Worzel Gummidge (TV series)

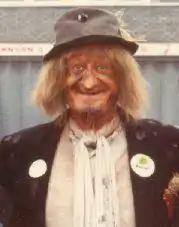
Jon Pertwee as Worzel Gummidge in 1982

In 1978, a television adaptation of "Worzel Gummidge" was produced by ITV station Southern Television for transmission on the ITV network. It was written by Keith Waterhouse and Willis Hall, and starred former "Doctor Who" actor Jon Pertwee as Worzel and Una Stubbs as Aunt Sally, a life-size fairground doll and the object of Worzel's affection. This was a significant change from the original books, where Aunt Sally is Worzel's aunt, and Worzel is married to Earthy Mangold, a character who does not appear in the series. The Crowman, who made Worzel and some of his other scarecrow friends, is played by Geoffrey Bayldon, who is better known for playing the title role in the show "Catweazle". Regular and occasional guest appearances were made by well-known TV actors of the time, including Barbara Windsor, Billy Connolly, Bill Maynard, Joan Sims, John Le Mesurier, Jimmy Jewel, Lorraine Chase, Bernard Cribbins, Connie Booth, Thorley Walters, Jonathan Cecil, David Lodge and Mike Reid and Beryl Reid.